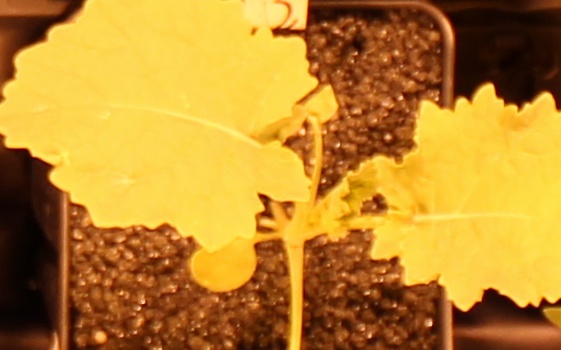
Label: Canola